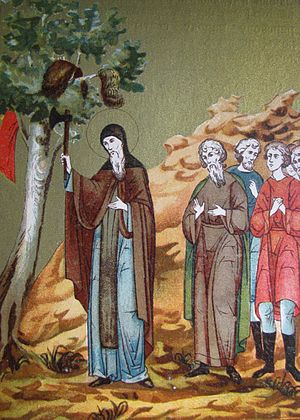
Stefan af Perm
Stefan fælder et træ og bygger en kirke. Ikon.
Stefan af Perm var en 14. århundrede missionær i Komi, komi-oversætter og biskop. Stefan skabte et gammelpermisk sprog, abur.